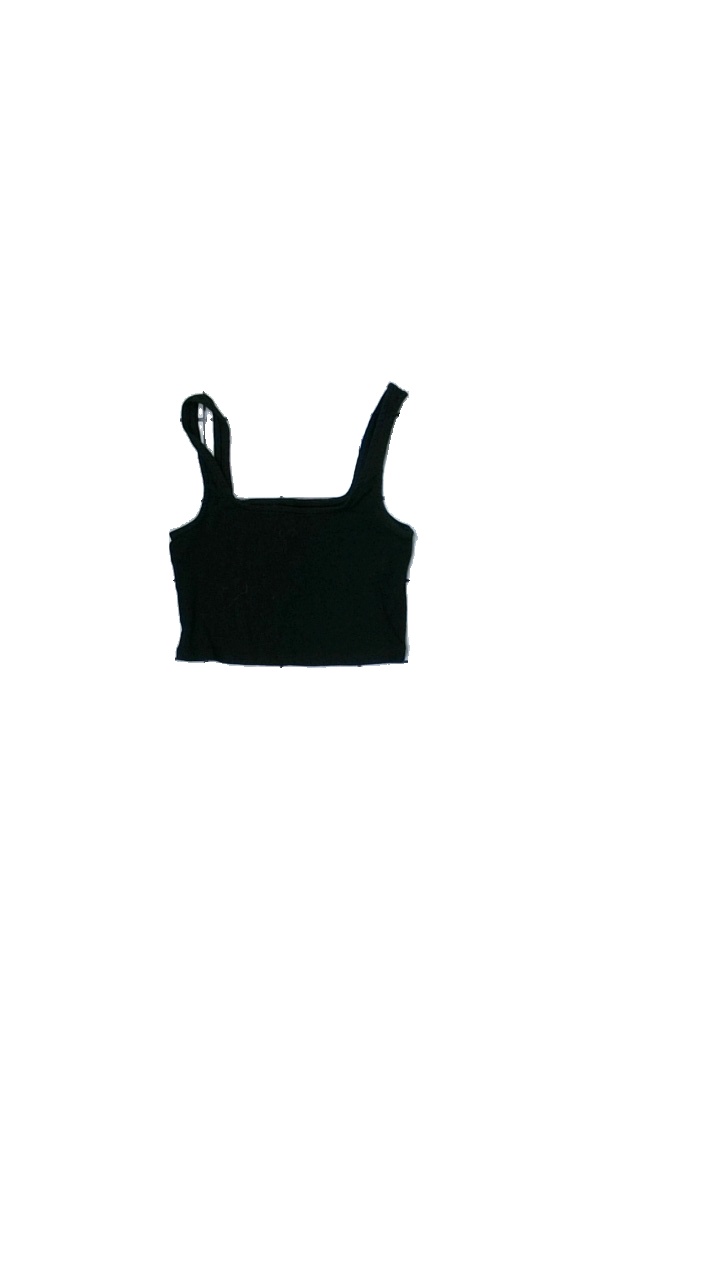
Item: Top (Ladies)
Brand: Even & Odd
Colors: Black
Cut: Cropped
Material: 100% Cotton
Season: All
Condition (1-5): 5
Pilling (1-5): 5
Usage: Reuse
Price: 50-100